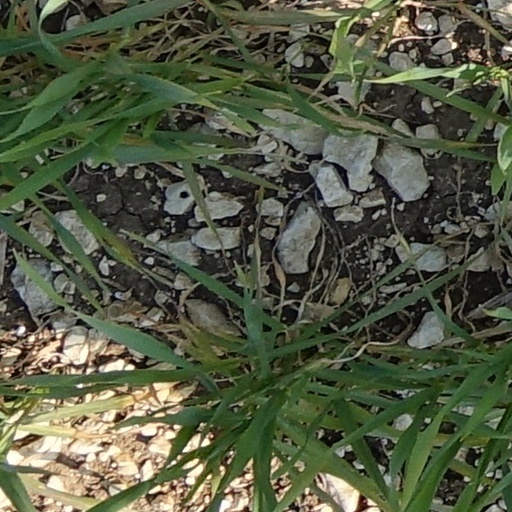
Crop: wheat